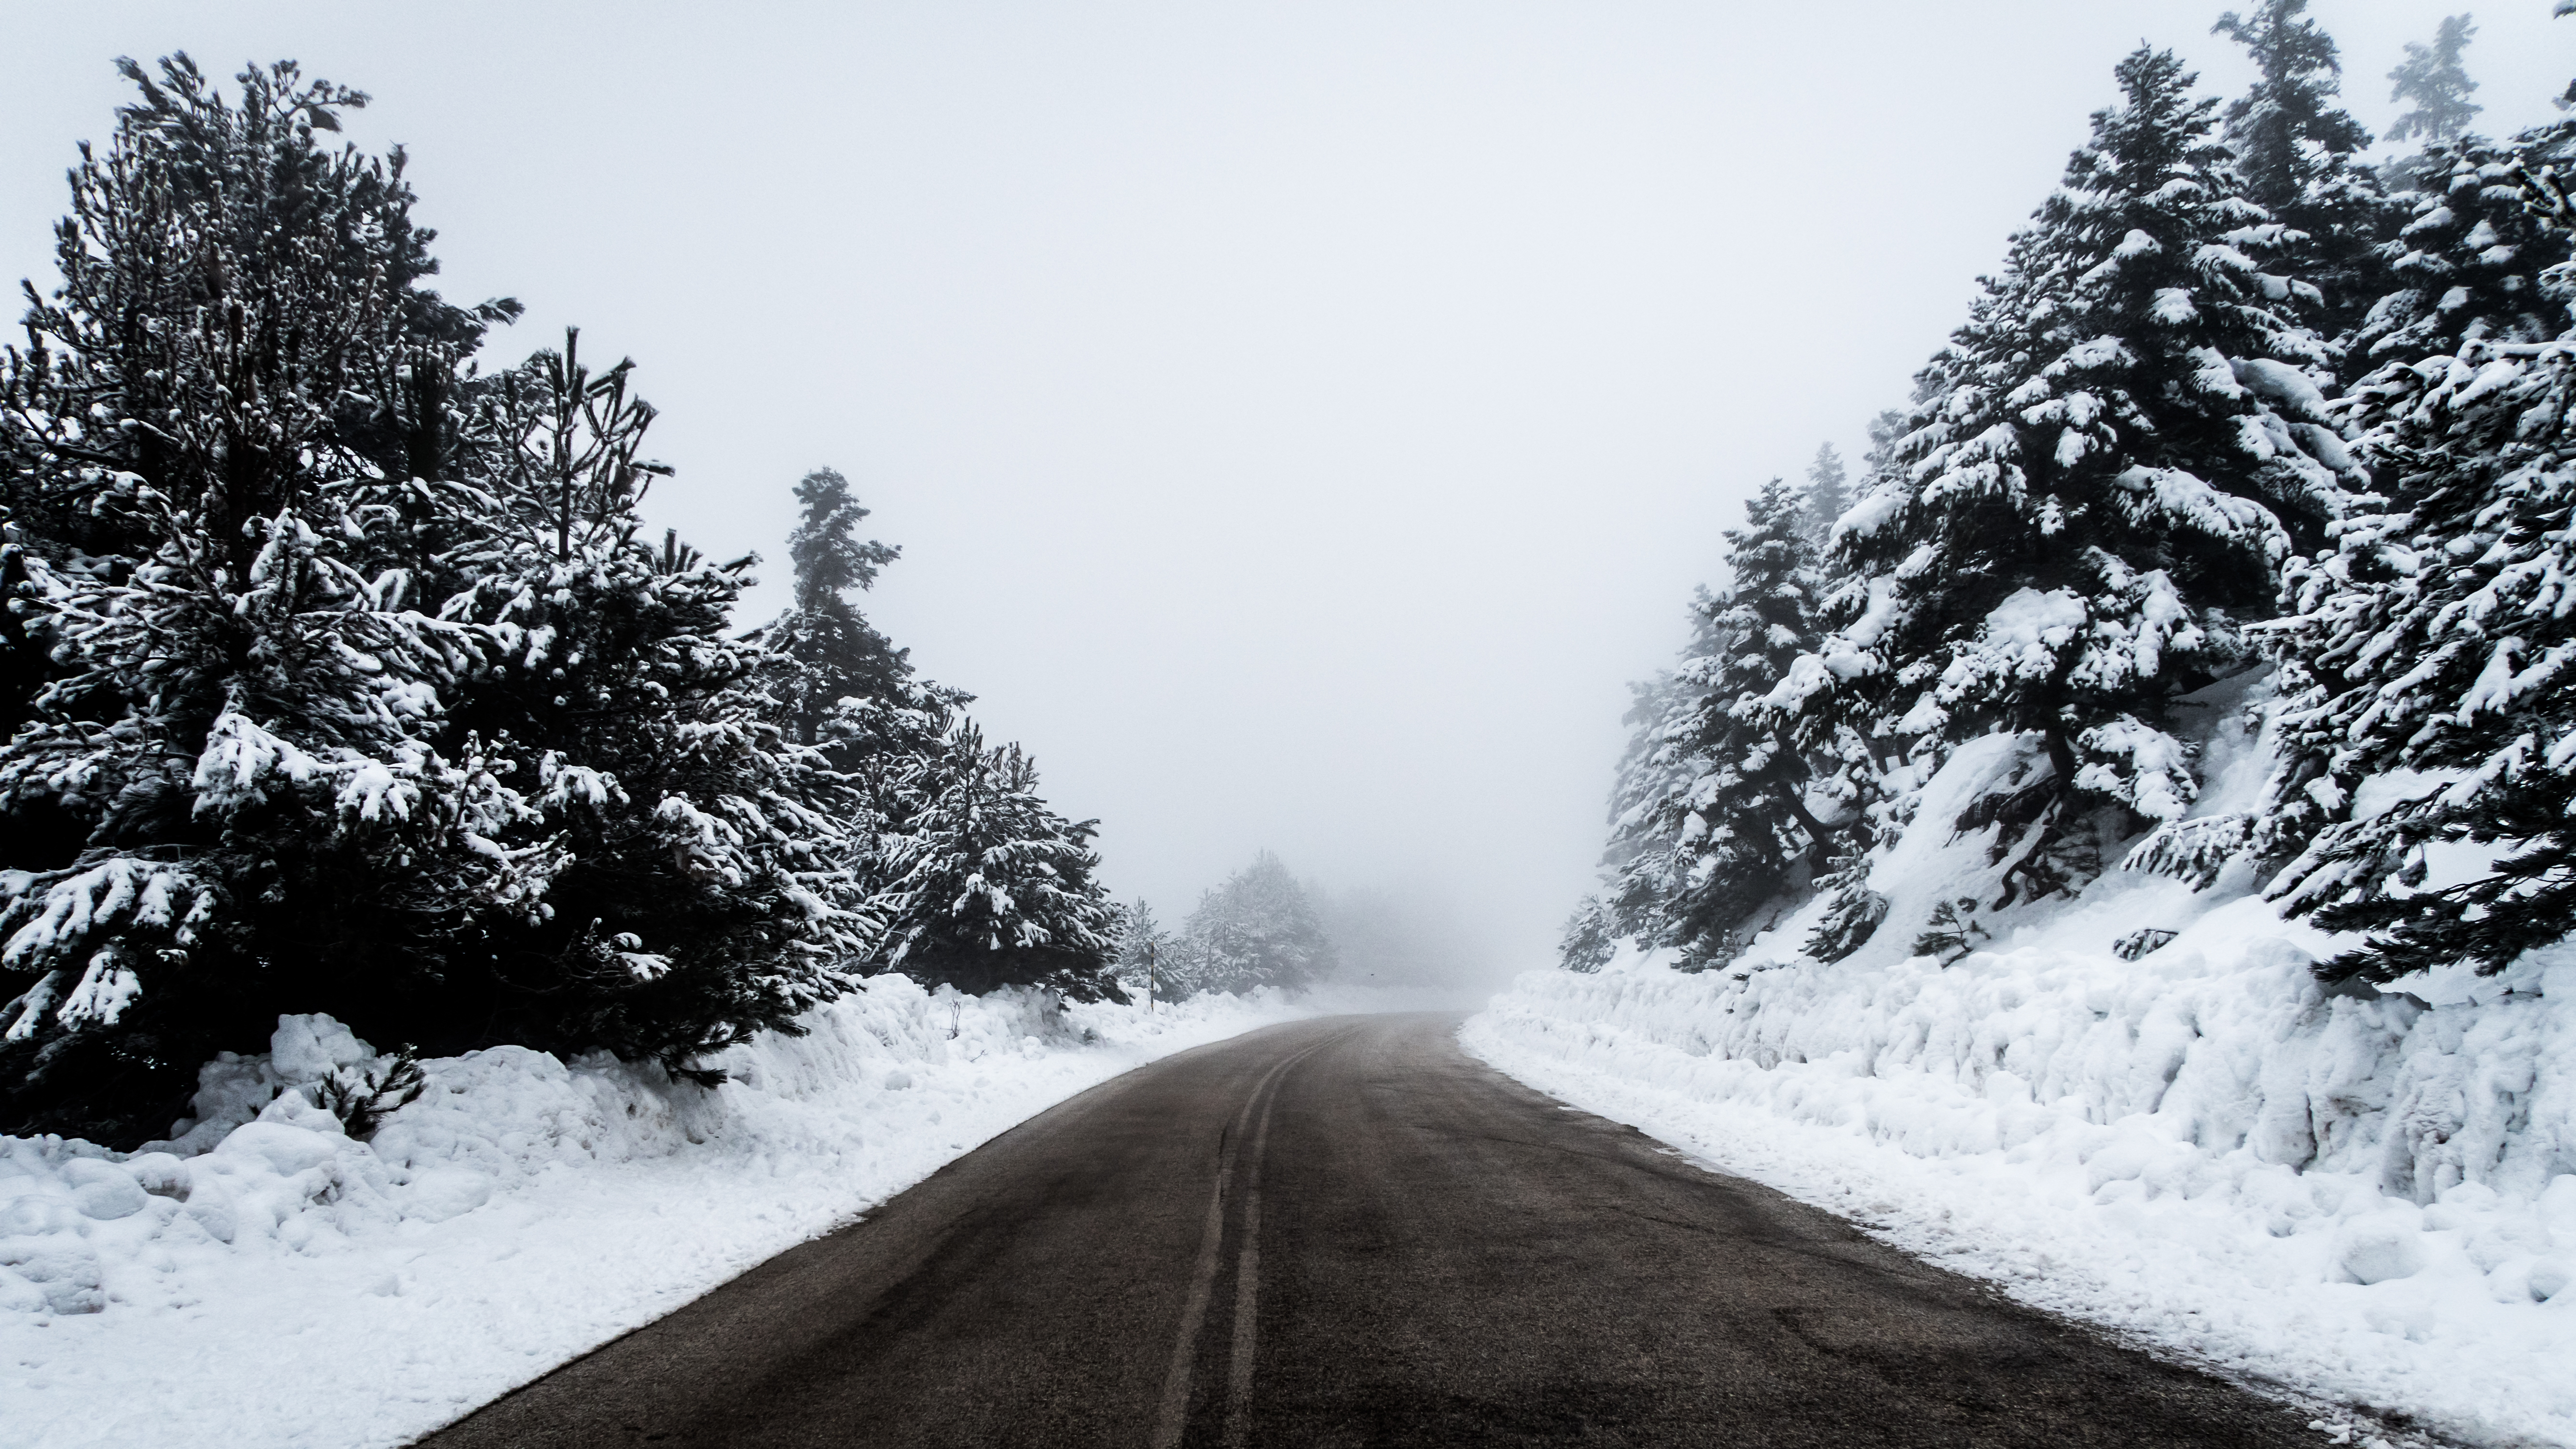
tree, forest, mountain, snow, cold, winter, black and white, road, frost, bend, weather, monochrome, season, freezing, monochrome photography, atmospheric phenomenon, woody plant